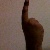
The image shows a hand gesture representing the number 1 in Indian Sign Language.